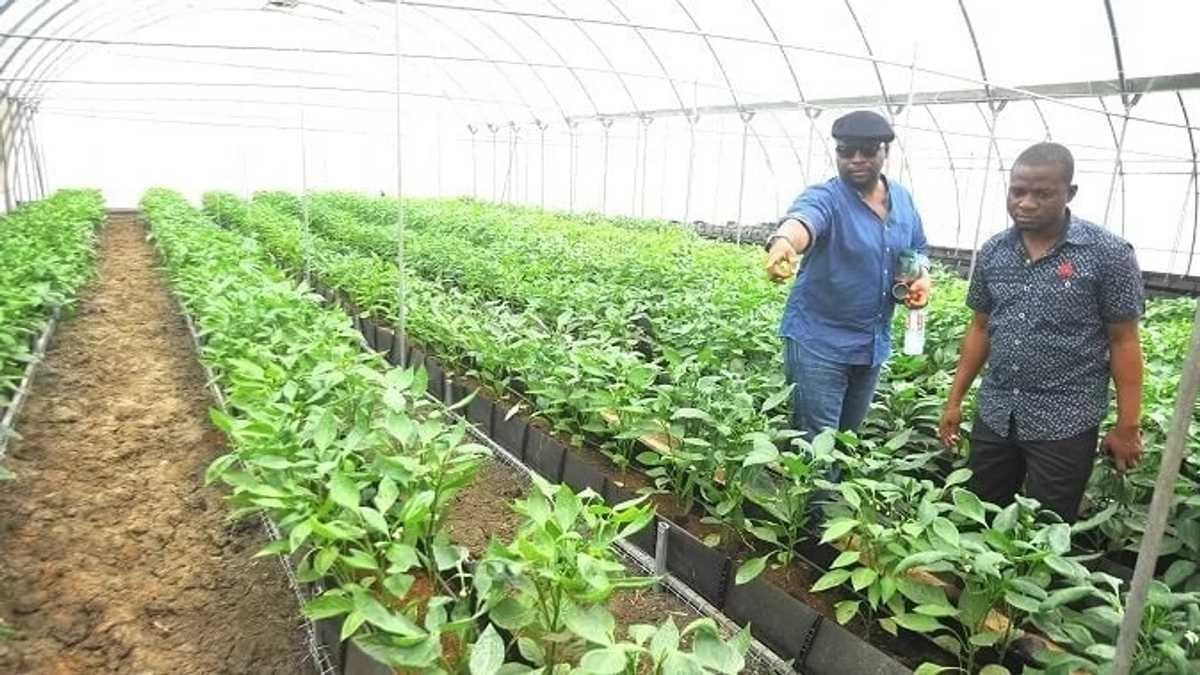
Watu waliosimama katika eneo la ndani, lililotengenezwa na kuezekwa kwa ustadi lililozungukwa na mimea iliyoota na kuchipua kwa rangi ya kijani kibichi. Kuashiria ni eneo litumikalo kwa ajili ya kilimo cha viwanda.